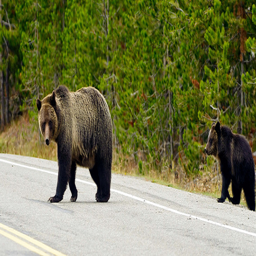
Two adult bears crossing the road from the forest.
A black bear and a cup crossing a street
Two bears coming out of the woods to a road.
Two bears that are walking across the road.
A mother bear and her cub crossing a two lane road.